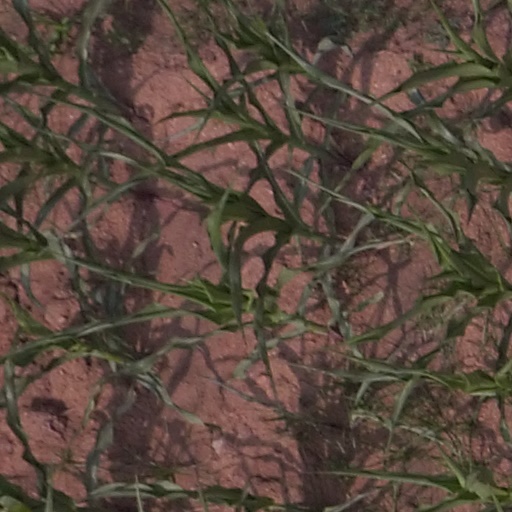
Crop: maize; corn